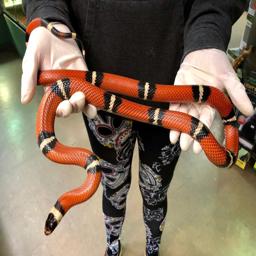
Animal: snakes